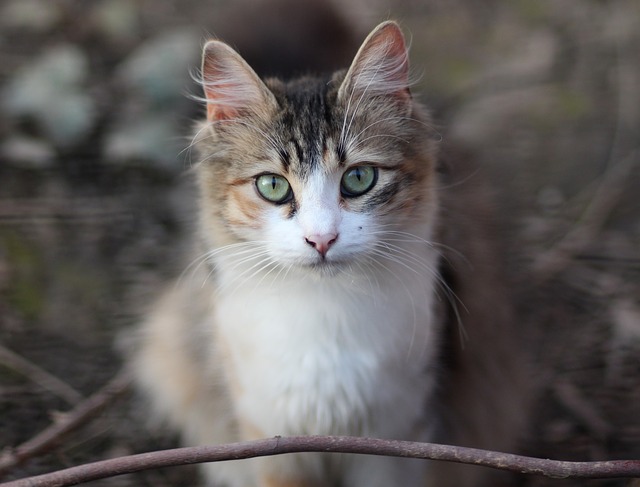
Label: cat